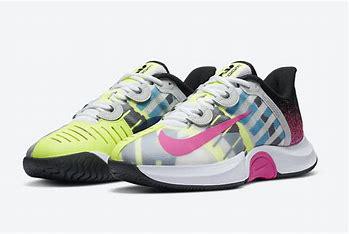
Brand: Nike
Model: Court Air Zoom GP Turbo